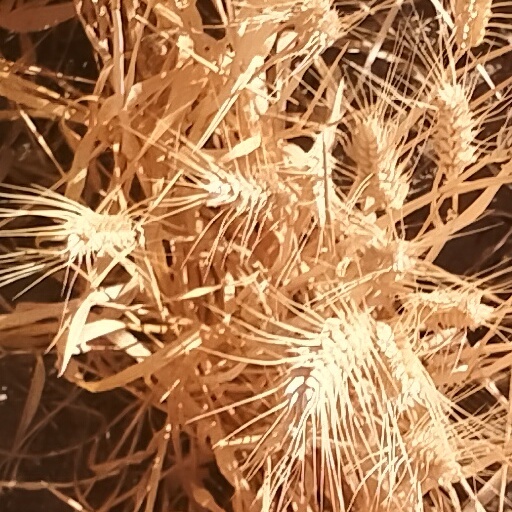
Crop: wheat